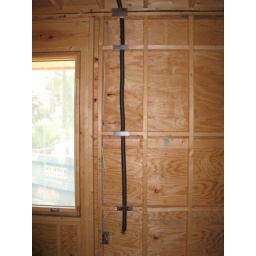
running of outside water hose - in guest bedroom